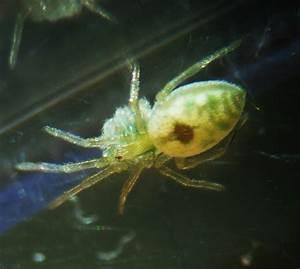
spider